Gábor Tánczos

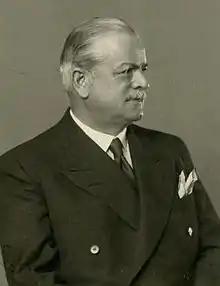

Gábor Tánczos (22 January 1872 – 11 August 1953) was a Hungarian politician, who served as Minister of Foreign Affairs in 1919 for few days. From 1907 to 1909 he was a military attaché in Belgrade, between 1914 and 1915 in Athens, and between 1915 and 1916 in Bucharest. At the end of the war he served as Emperor-King Charles I's adjutant. He was the Hungarian-Czechoslovak border establishing commission's Hungarian border commissioner.